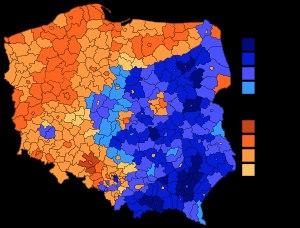
L'élection présidentielle polonaise de 2010 s'est déroulée les 20 juin et 4 juillet. Le scrutin devait désigner le successeur de Lech Kaczyński, tué dans le crash de son avion.